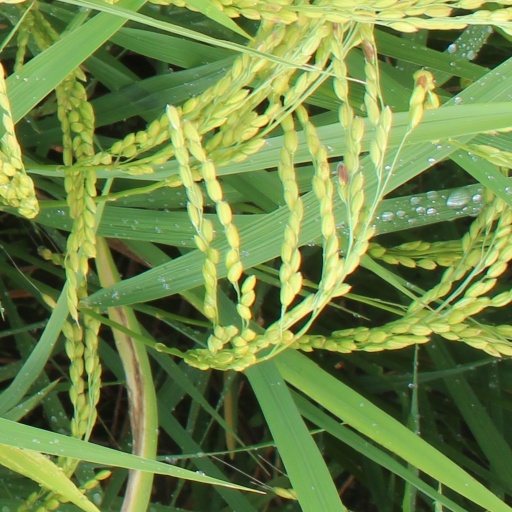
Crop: rice